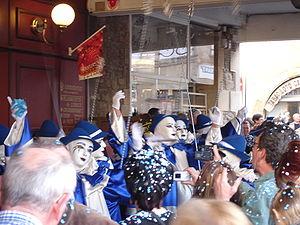
France, Aude (11), Carnaval de Limoux